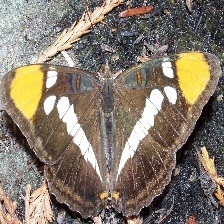
Species: Iphiclus sister